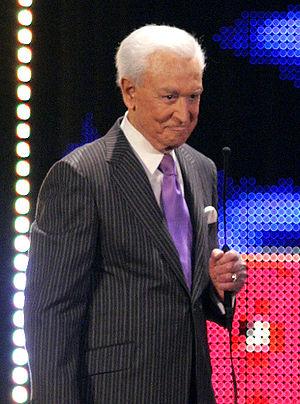
Cet article présente les épisodes de la deuxième saison de la série télévisée How I Met Your Mother.
"Bob William Barker est un producteur et animateur d'émissions de jeux télévisés américain retraité, désormais défenseur des droits des animaux, né le 12 décembre 1923 à Darrington dans l'État de Washington. Bob Barker est connu pour avoir animé pendant plus de trente cinq ans l'émission ""The Price is Right"" sur la chaine CBS en faisant ainsi la plus longue émission de jeux de l'histoire de la TV d'Amérique du Nord. Auparavant, Bob Barker a animé ""Truth and consequences"" pendant dix-neuf ans de 1956 à 1975. Cette émission fut originellement diffusée sur la radio NBC en 1940, puis à la TV à partir de 1950 sur les chaines NBC puis CBS et en diffusion multi-TV.